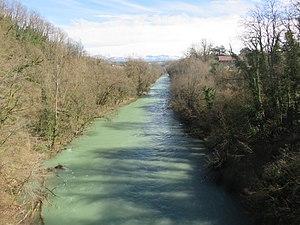
Le Fier (Hauteville-sur-Fier, France) le 8 mars 2020.
Marcellaz-Albanais est une commune française située dans le département de la Haute-Savoie, en région Auvergne-Rhône-Alpes.